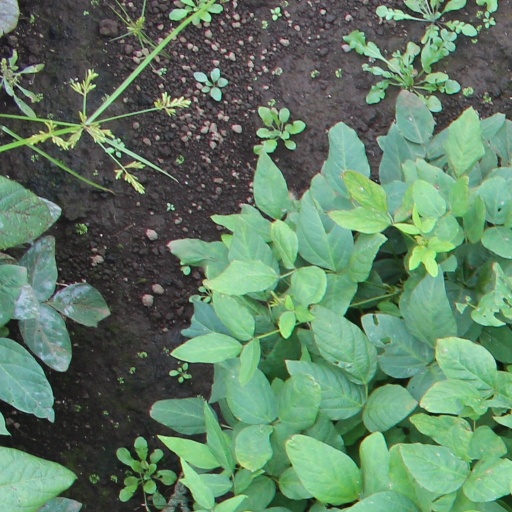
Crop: soybean